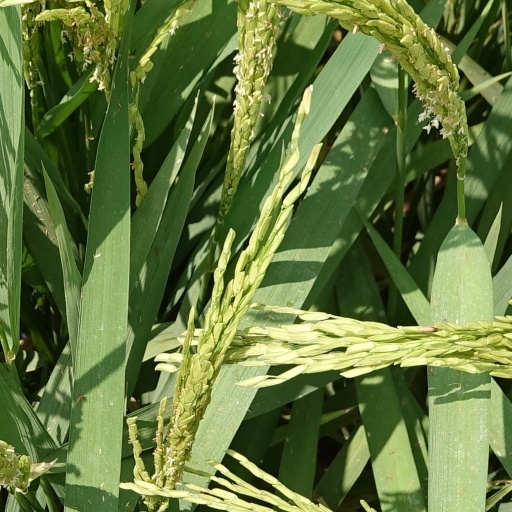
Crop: rice